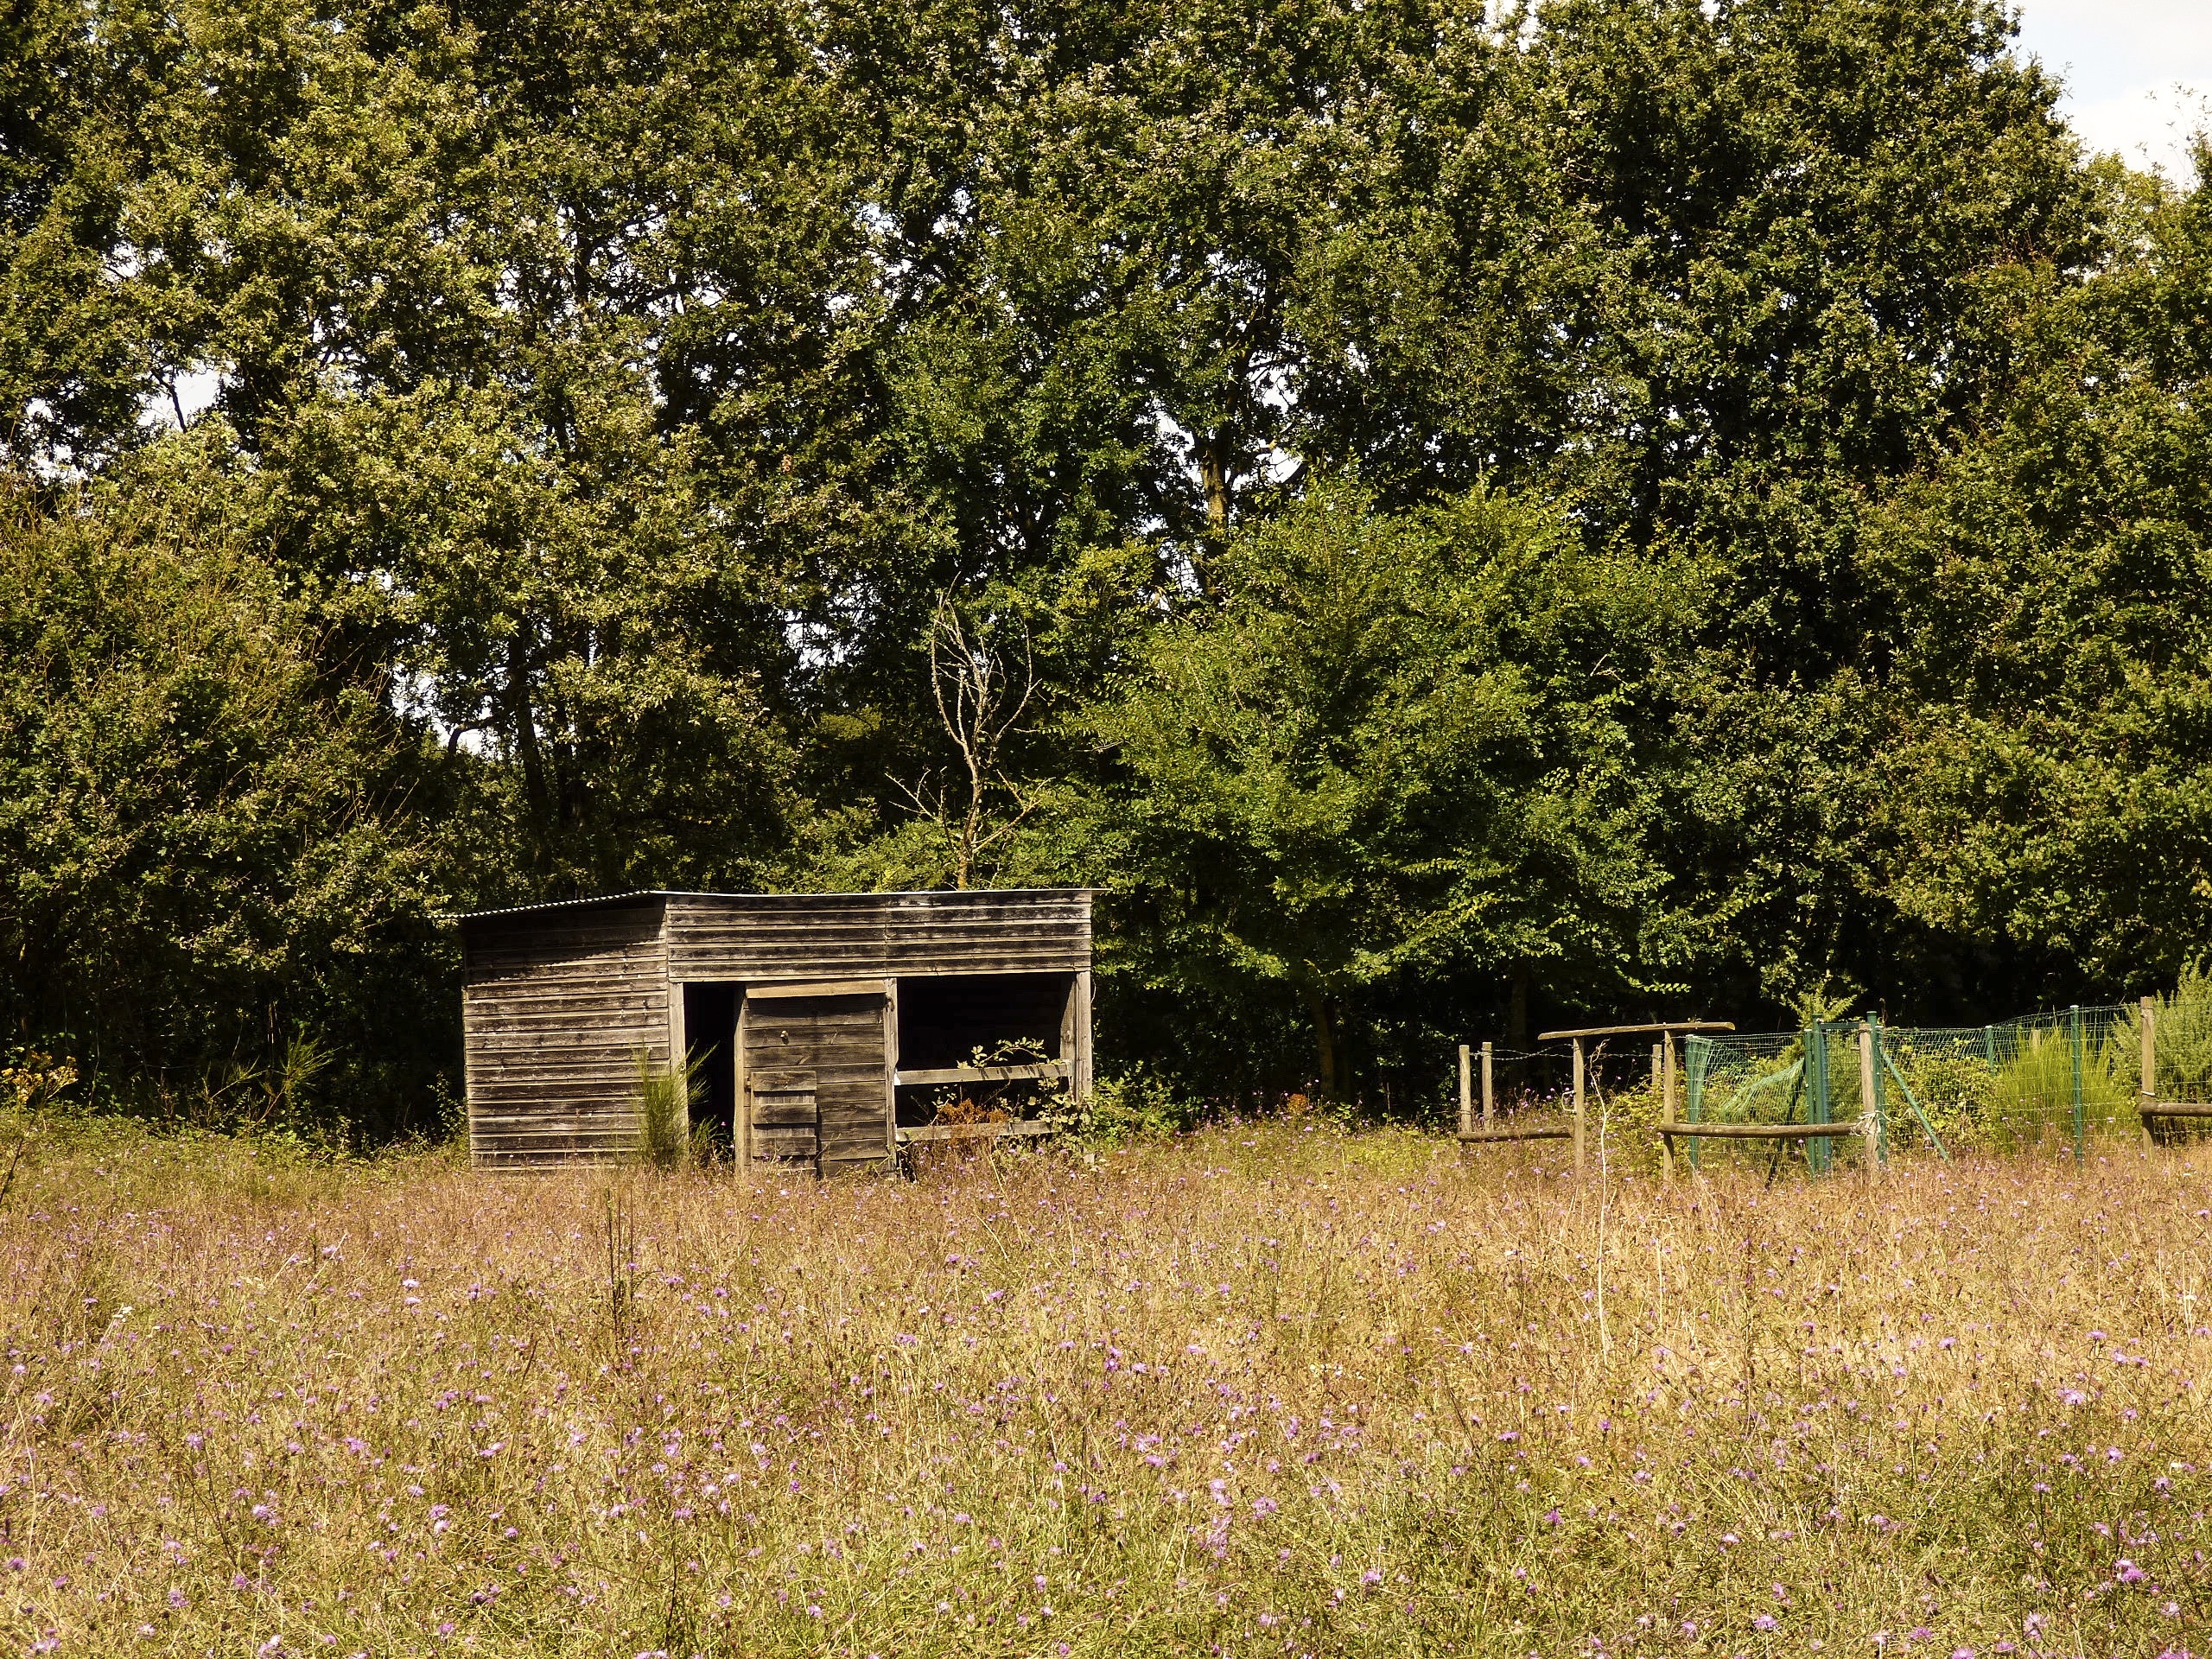
landscape, tree, nature, grass, plant, field, farm, meadow, prairie, house, barn, home, france, shack, tranquility, foliage, green, cabin, cottage, pasture, ranch, autumn, leaves, fields, woodland, rural area, vend e, woody plant, land lot